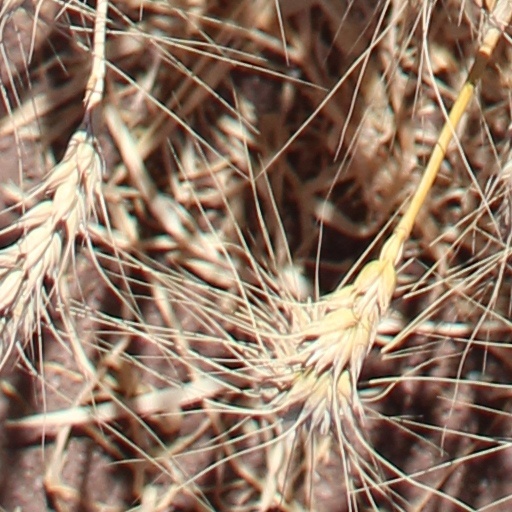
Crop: wheat